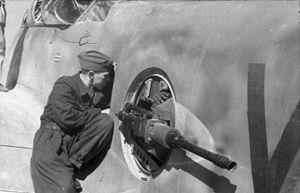
Le Messerschmitt Me 210 était un chasseur lourd et avion d'attaque au sol allemand de la Seconde Guerre mondiale construit par Messerschmitt AG.
Le Messerschmitt Me 410 Hornisse était un chasseur lourd et un bombardier rapide allemand de la Seconde Guerre mondiale, développé à partir du désastreux Messerschmitt Me 210.